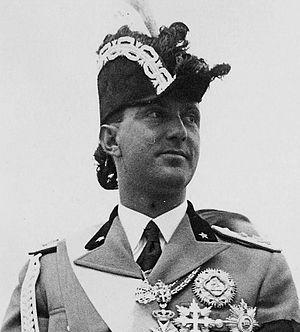
Ceci est une liste des règnes les plus courts.